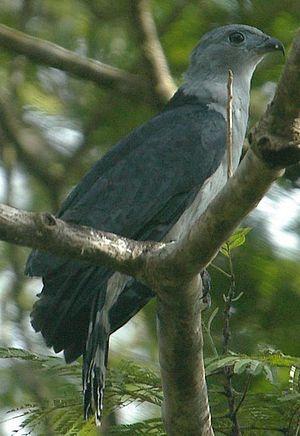
Milan de Cayenne
Leptodon est un genre d'oiseaux de la famille des Accipitridae.
La province de Misiones est une province d'Argentine située dans le nord-est du pays. Elle est bordée à l'ouest par le Paraguay, à l'est du nord au sud par le Brésil et au sud-ouest par la province de Corrientes.
Le Bec-en-croc de Cayenne, anciennement connu sous le nom de Milan de Cayenne, est une espèce de rapaces de la famille des Accipitridae.